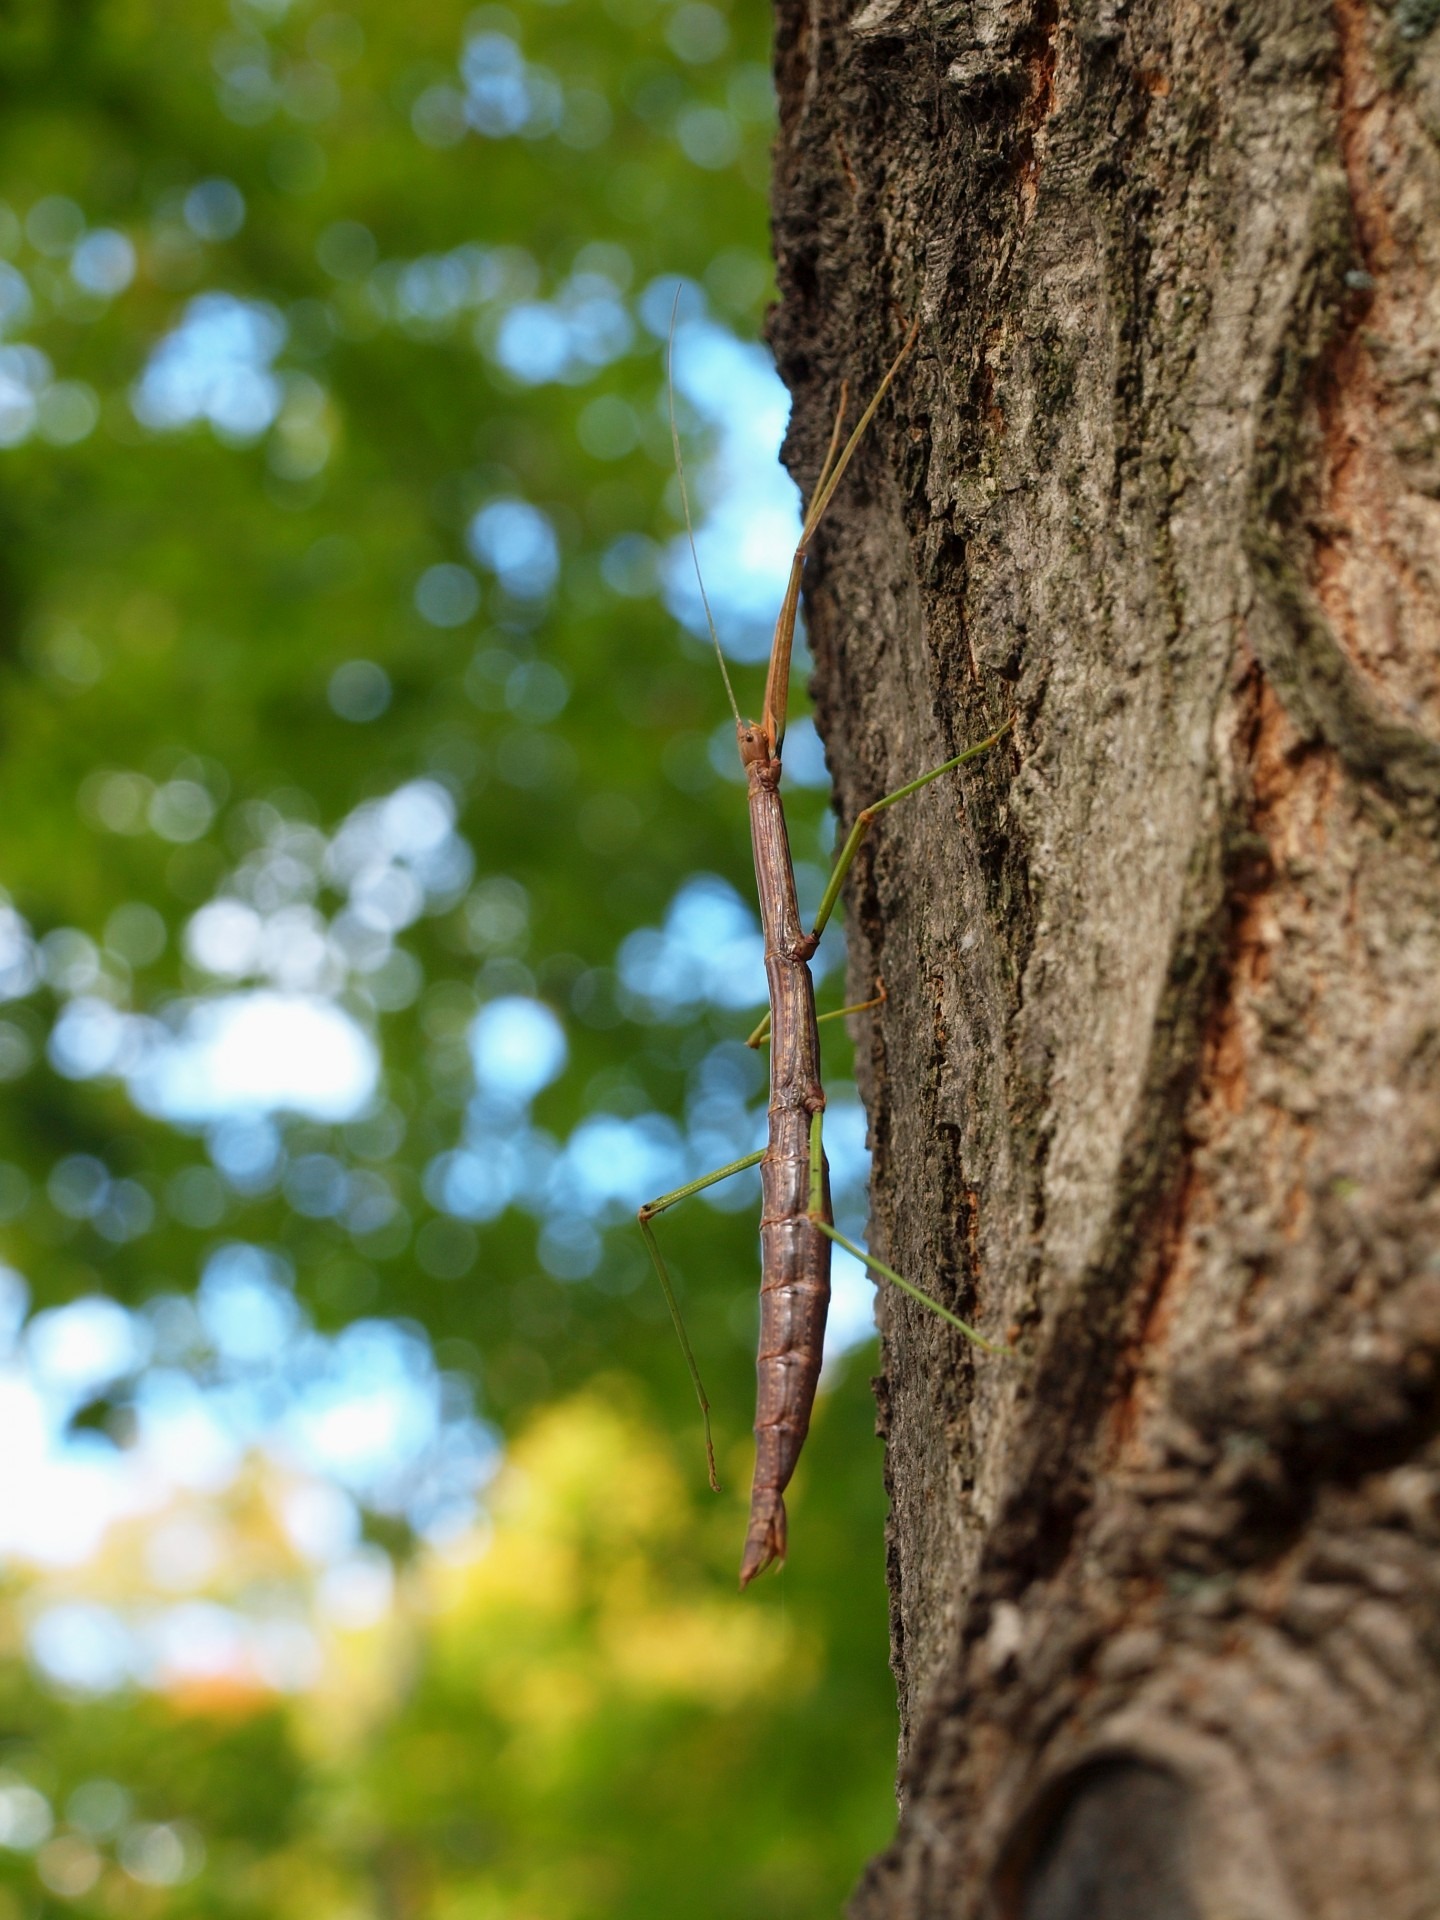
tree, nature, forest, branch, plant, sunlight, leaf, flower, trunk, wildlife, green, insect, autumn, bug, flora, fauna, close up, woods, woodland, macro photography, plant stem, woody plant, stick bug